Blackburn Type D

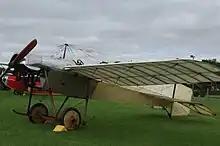
Type D on display

Harold Blackburn first flew the plane in December 1912, and used the Type D for a series of demonstration flights from Lofthouse Park, situated between Leeds and Wakefield, from March to May 1913. Foggin received his "wings", RAeC #349 in November 1912 on a Bleriot monoplane, and first flew his new Blackburn monoplane in March 1913 holding demonstrations with Blackburn. Blackburn also flew to neighbouring towns: to Stamford, dropping leaflets; to Harrogate, where he landed; and on three successive days in late July to York, carrying bundles of the Leeds-printed "Yorkshire Post".